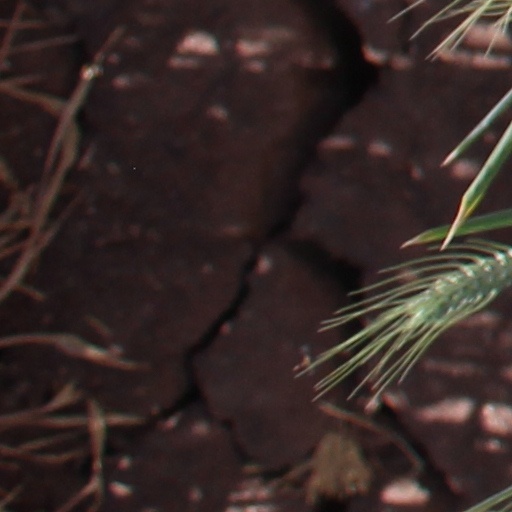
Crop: wheat